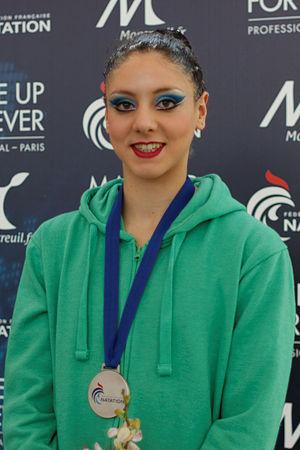
Linda Cerruti est une nageuse italienne, spécialiste de natation synchronisée.